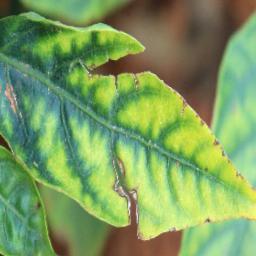
Label: nutritional